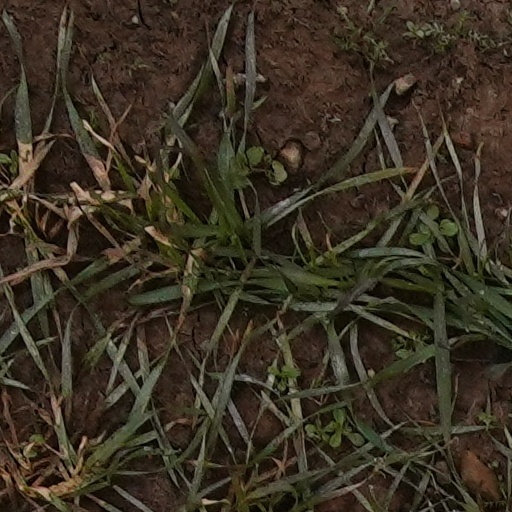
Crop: wheat